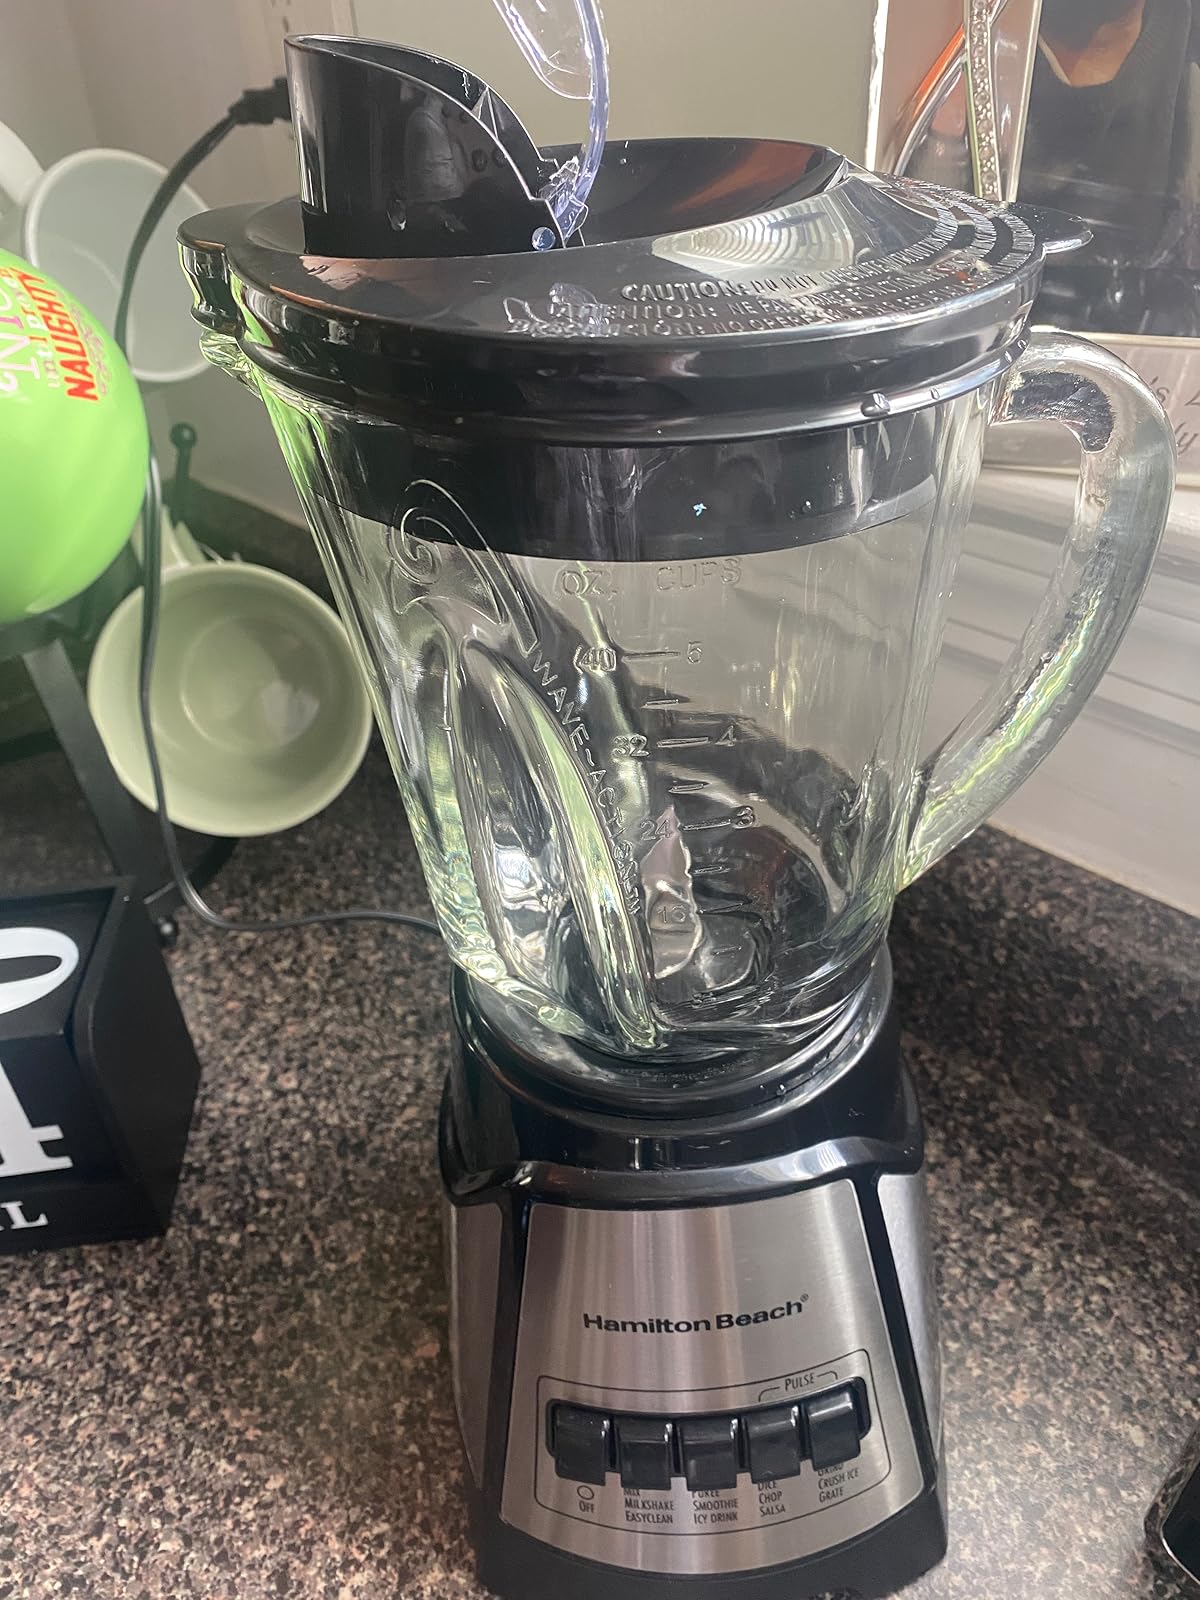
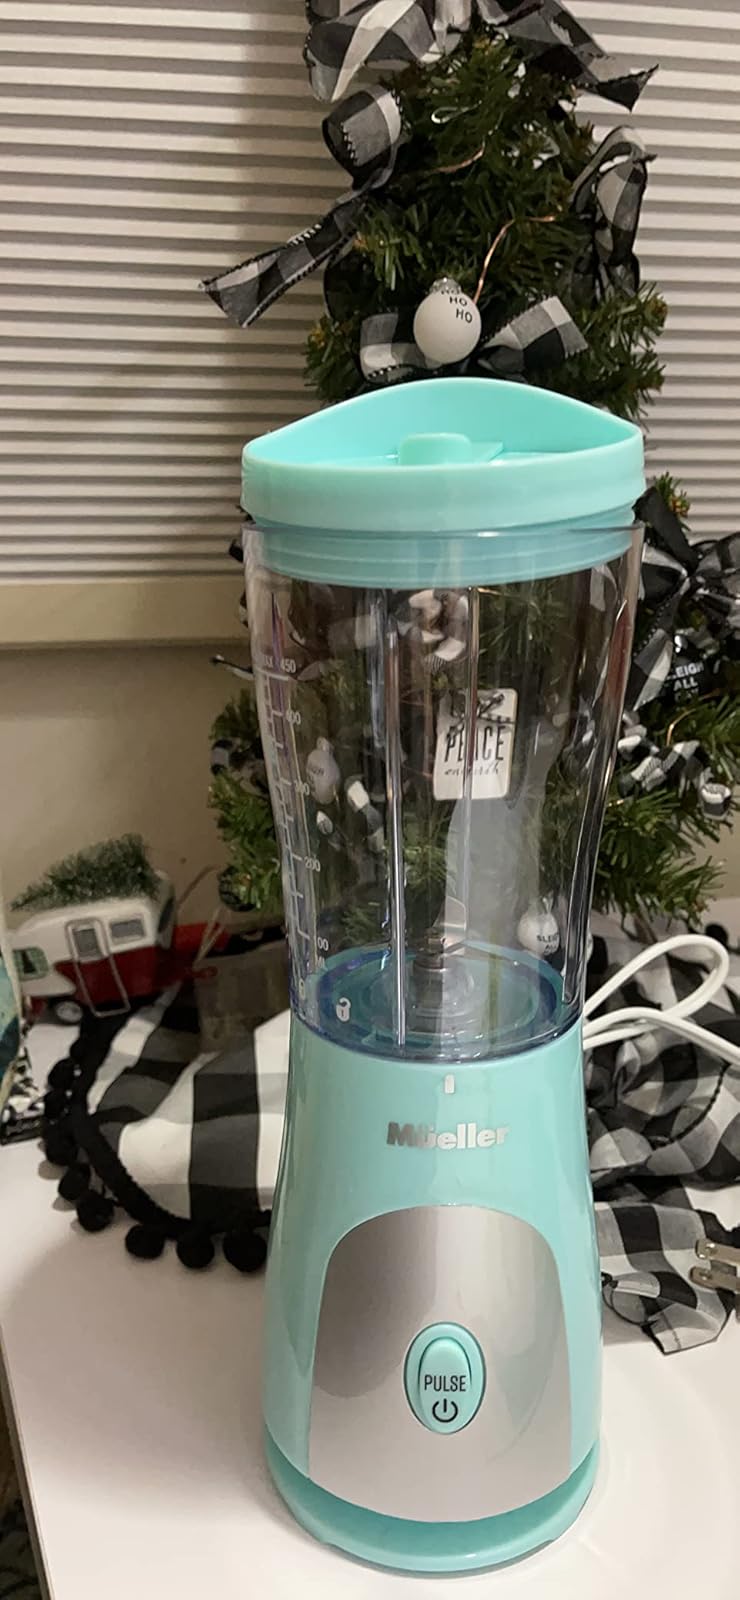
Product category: items_blender
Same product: no